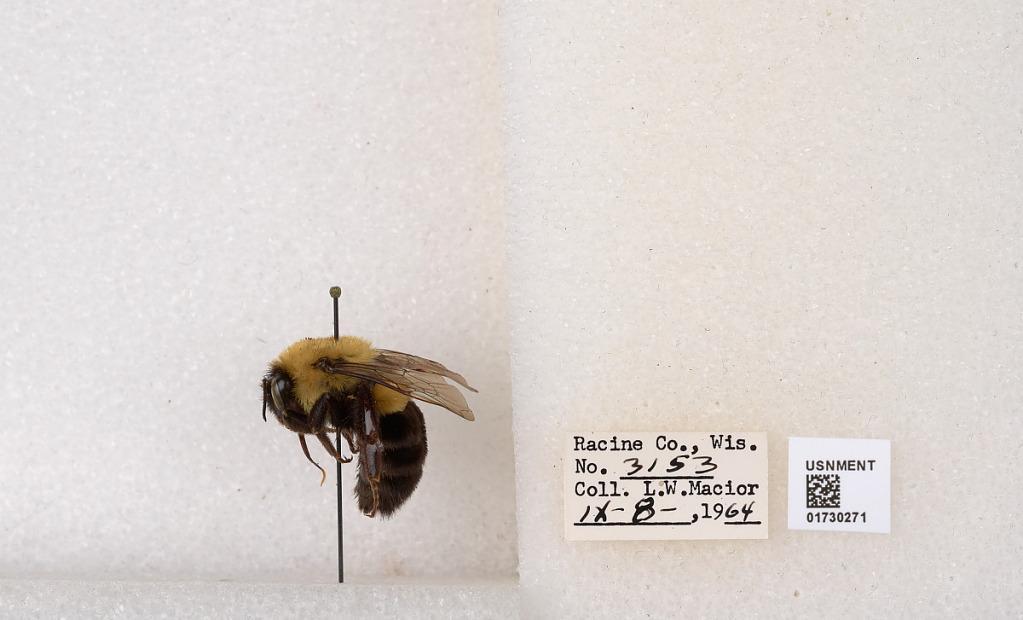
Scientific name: Bombus impatiens Cresson
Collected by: L. Macior
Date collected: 1964-9-8
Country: United States
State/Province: Wisconsin
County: Racine
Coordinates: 42.7299, -87.8123